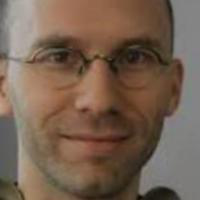
Age group: age 31-40